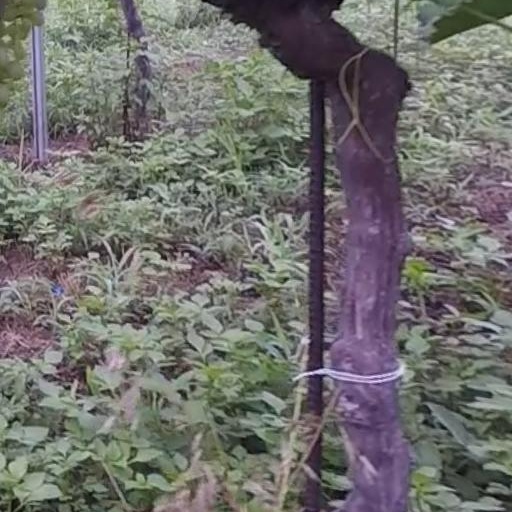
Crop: grape